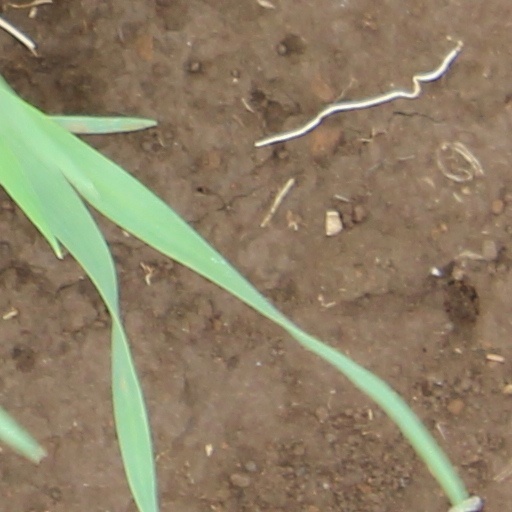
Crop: wheat